Michigan wine

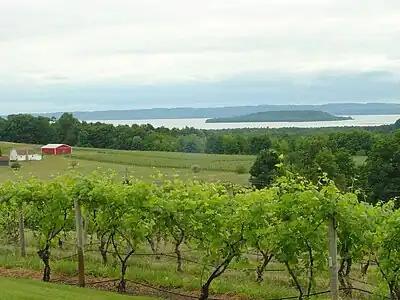
A view from Chateau Chantal on Michigan's Old Mission Peninsula

Michigan wine refers to any wine that is made in the state of Michigan in the United States. As of 2020, there were under wine-grape cultivation and over 200 commercial wineries in Michigan, producing of wine. According to another count there were 112 operating wineries in Michigan in 2007.